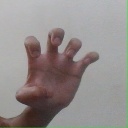
अक्षर: झ